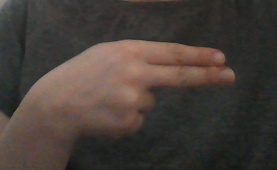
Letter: ain